Rolfson House

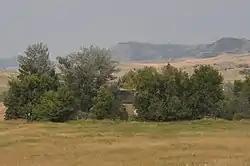

The Rolfson House near Livingston, Montana was built in 1900. It was listed on the National Register of Historic Places in 1979.